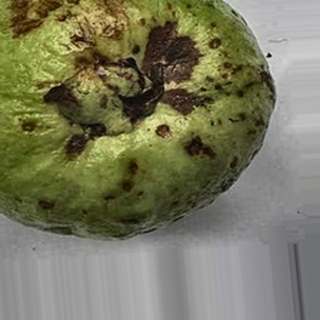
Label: guava_anthracnose